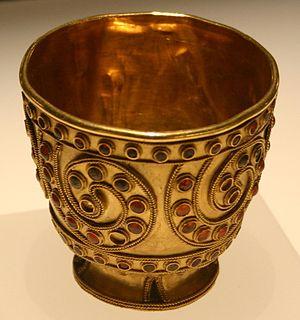
Dans l'ancienne géographie, la Colchide, Colchis ou Kolchis est un ancien État, royaume puis région géorgienne, qui a joué un rôle important dans la formation de la culture ethnique du peuple géorgien et de ses sous-groupes. Le royaume de Colchide a contribué au développement de l'État géorgien médiéval, à la suite de son unification avec le royaume d'Ibérie, ou Karthli. Le terme « Colchide » est utilisé pour désigner l'ensemble des anciennes tribus qui vivaient sur la côte orientale de la mer Noire. Sa puissance et ses structures étatiques, déjà vers le IIᵉ millénaire av. J.‑C., jouent un rôle actif en Asie Mineure.